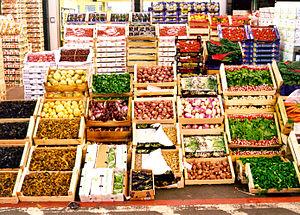
Rungis est une ville de la banlieue sud de Paris, dans le département français du Val-de-Marne en région Île-de-France. Ses habitants sont appelés les Rungissois.